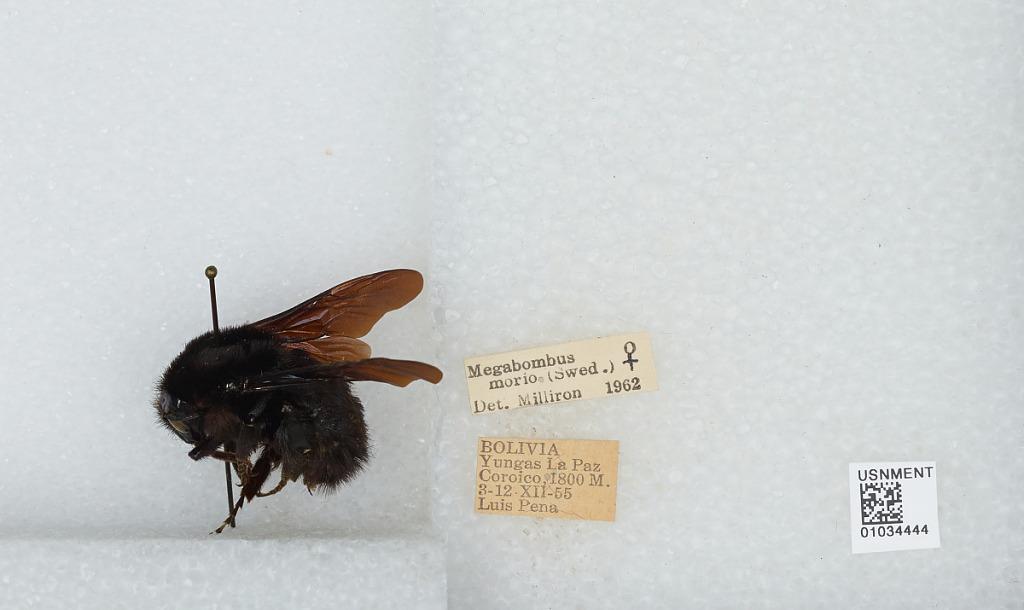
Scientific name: Bombus (Fervidobombus) morio (Swederus)
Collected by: L. Pena
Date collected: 1955-12-3
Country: Bolivia
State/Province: La Paz
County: Nor Yungas
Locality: Coroico
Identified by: Milliron